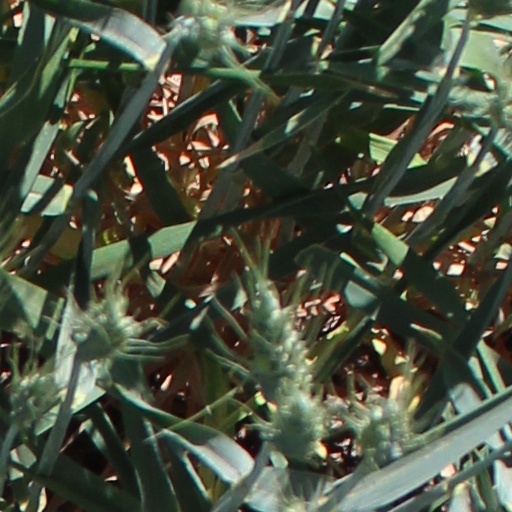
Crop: wheat